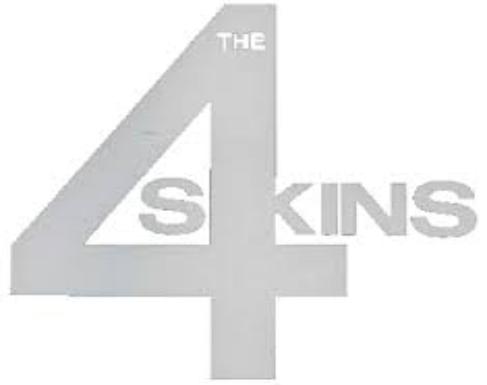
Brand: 4Skins
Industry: Clothes